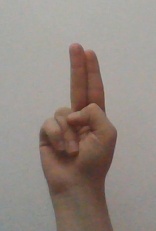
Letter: taa